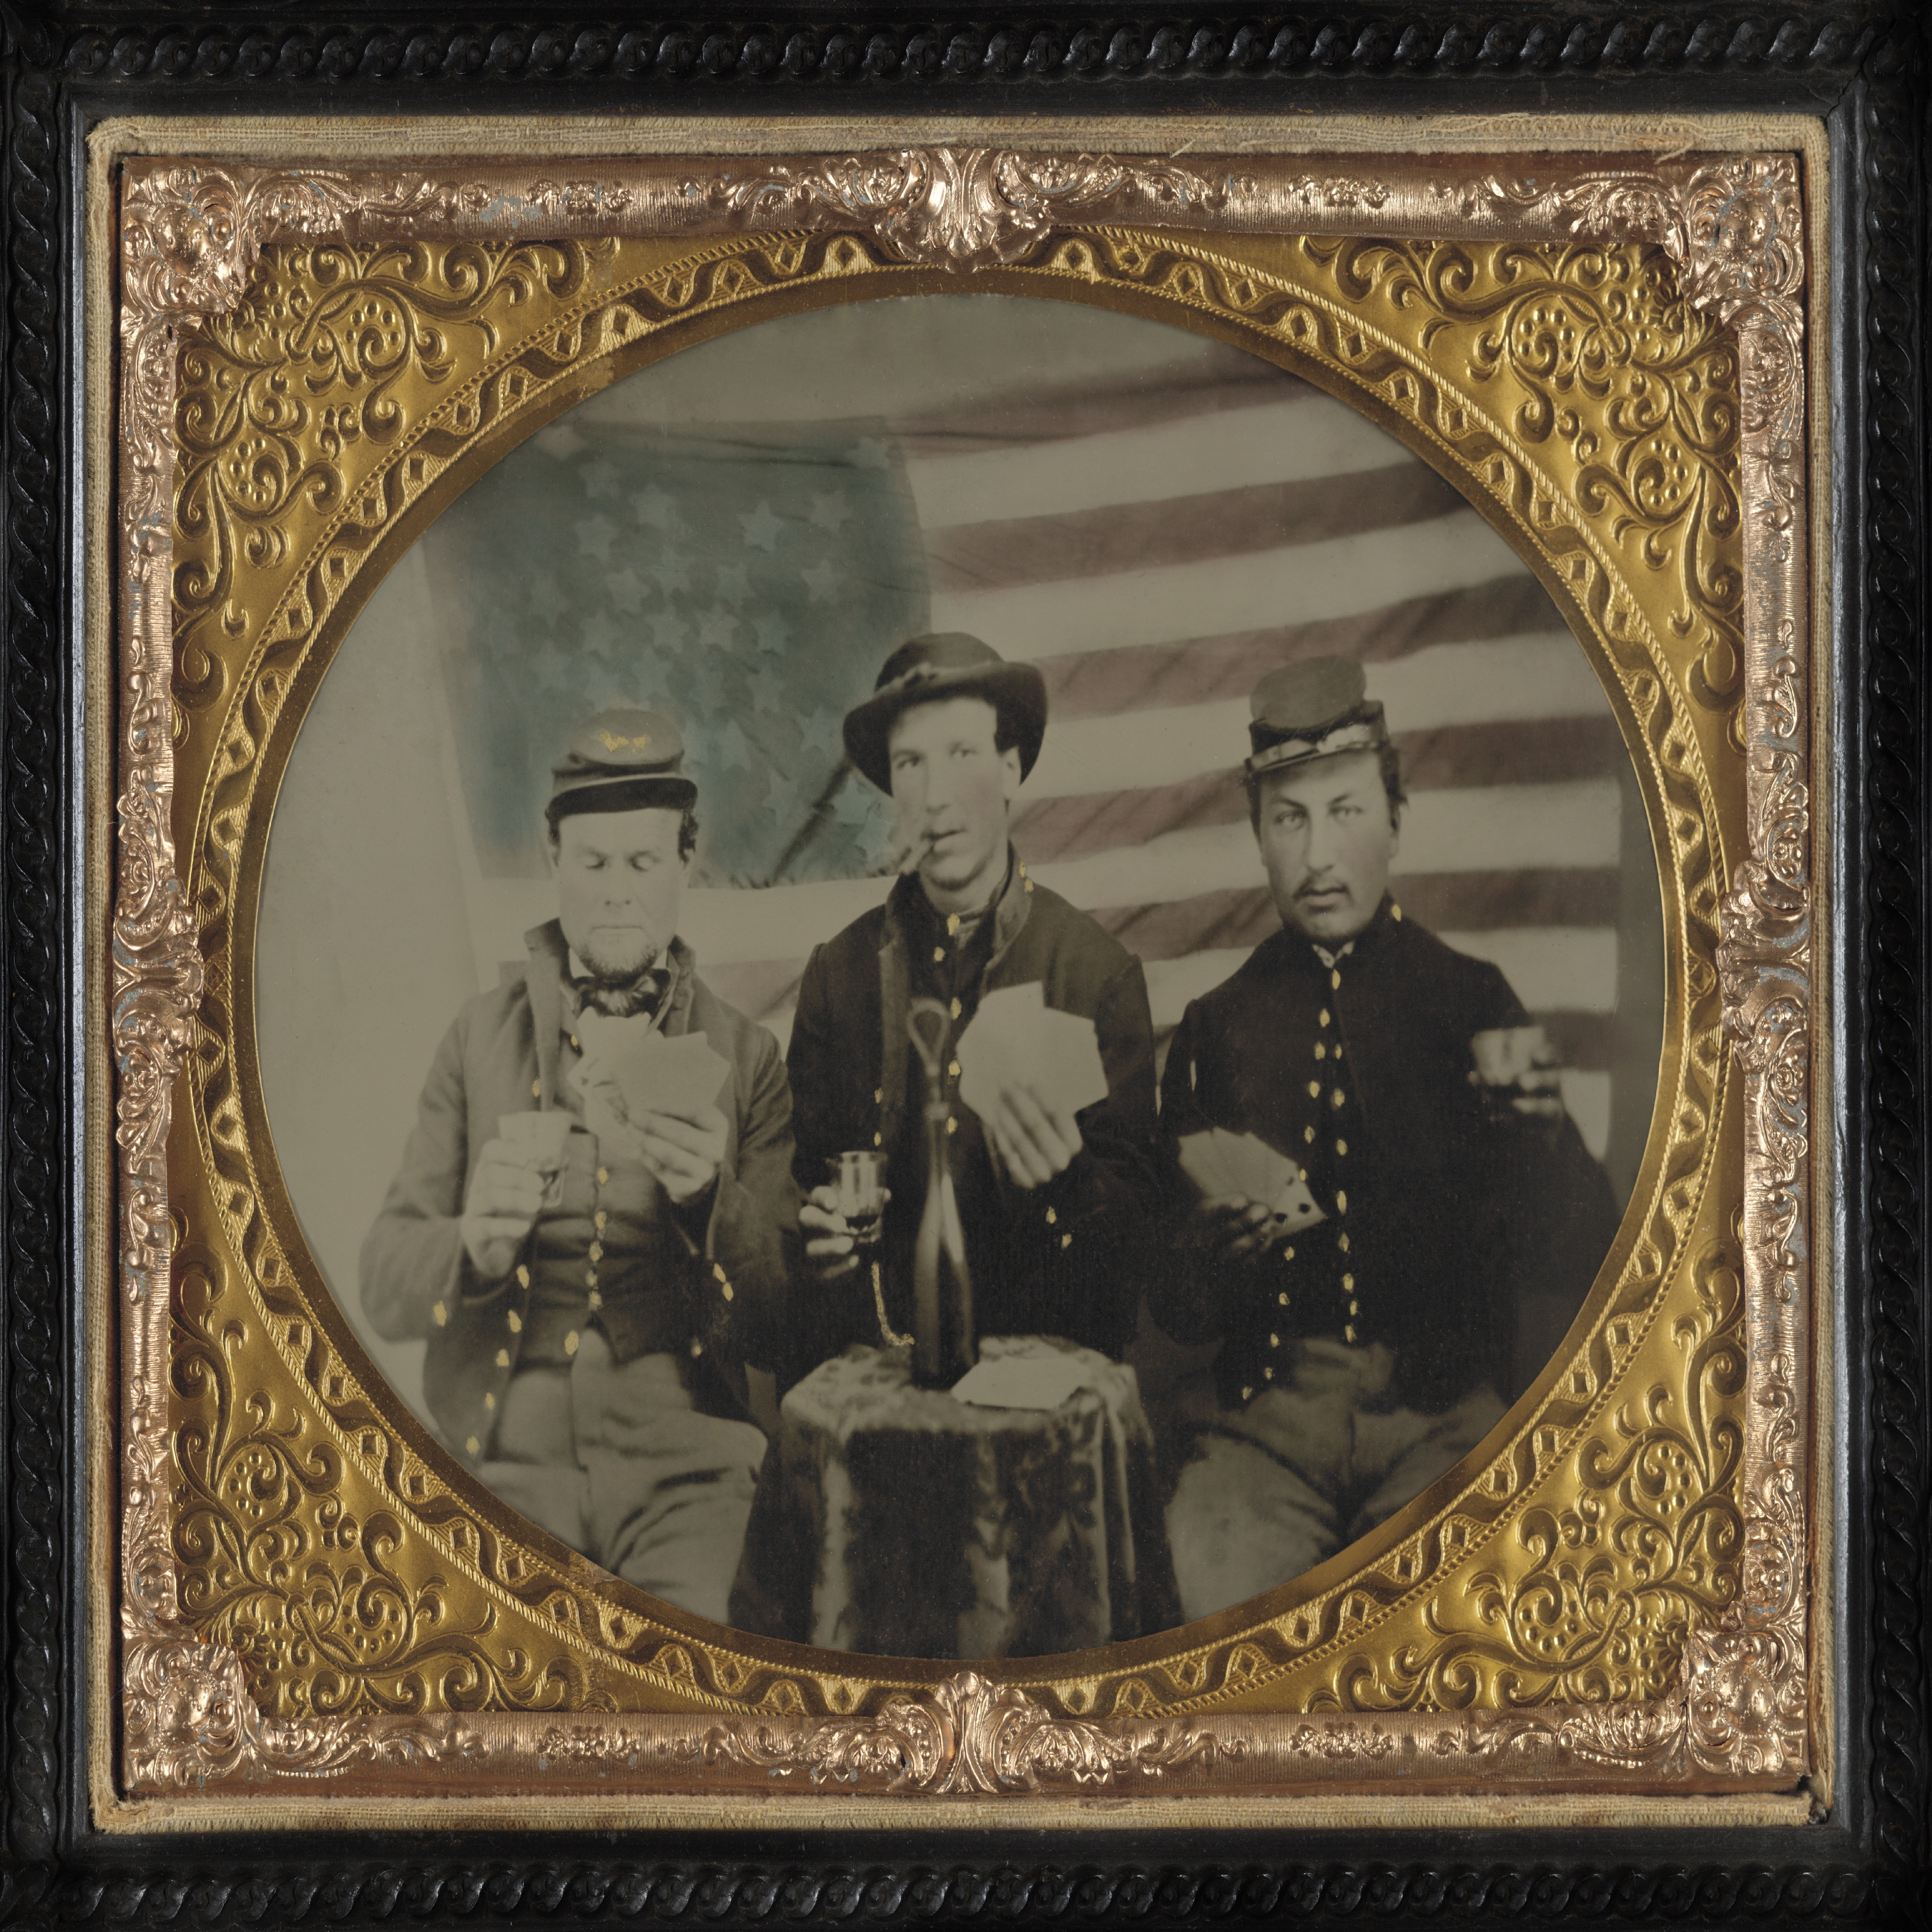
antique, smoking, military, flag, usa, painting, cards, war, art, american, picture frame, cigar, soldiers, relief, civil, confederacy, civil war, confederate, ancient history